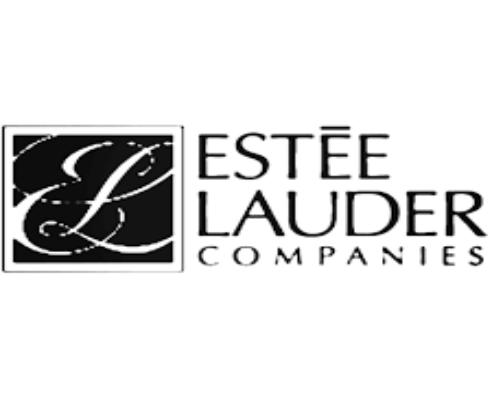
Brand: Estee Lauder
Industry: Necessities